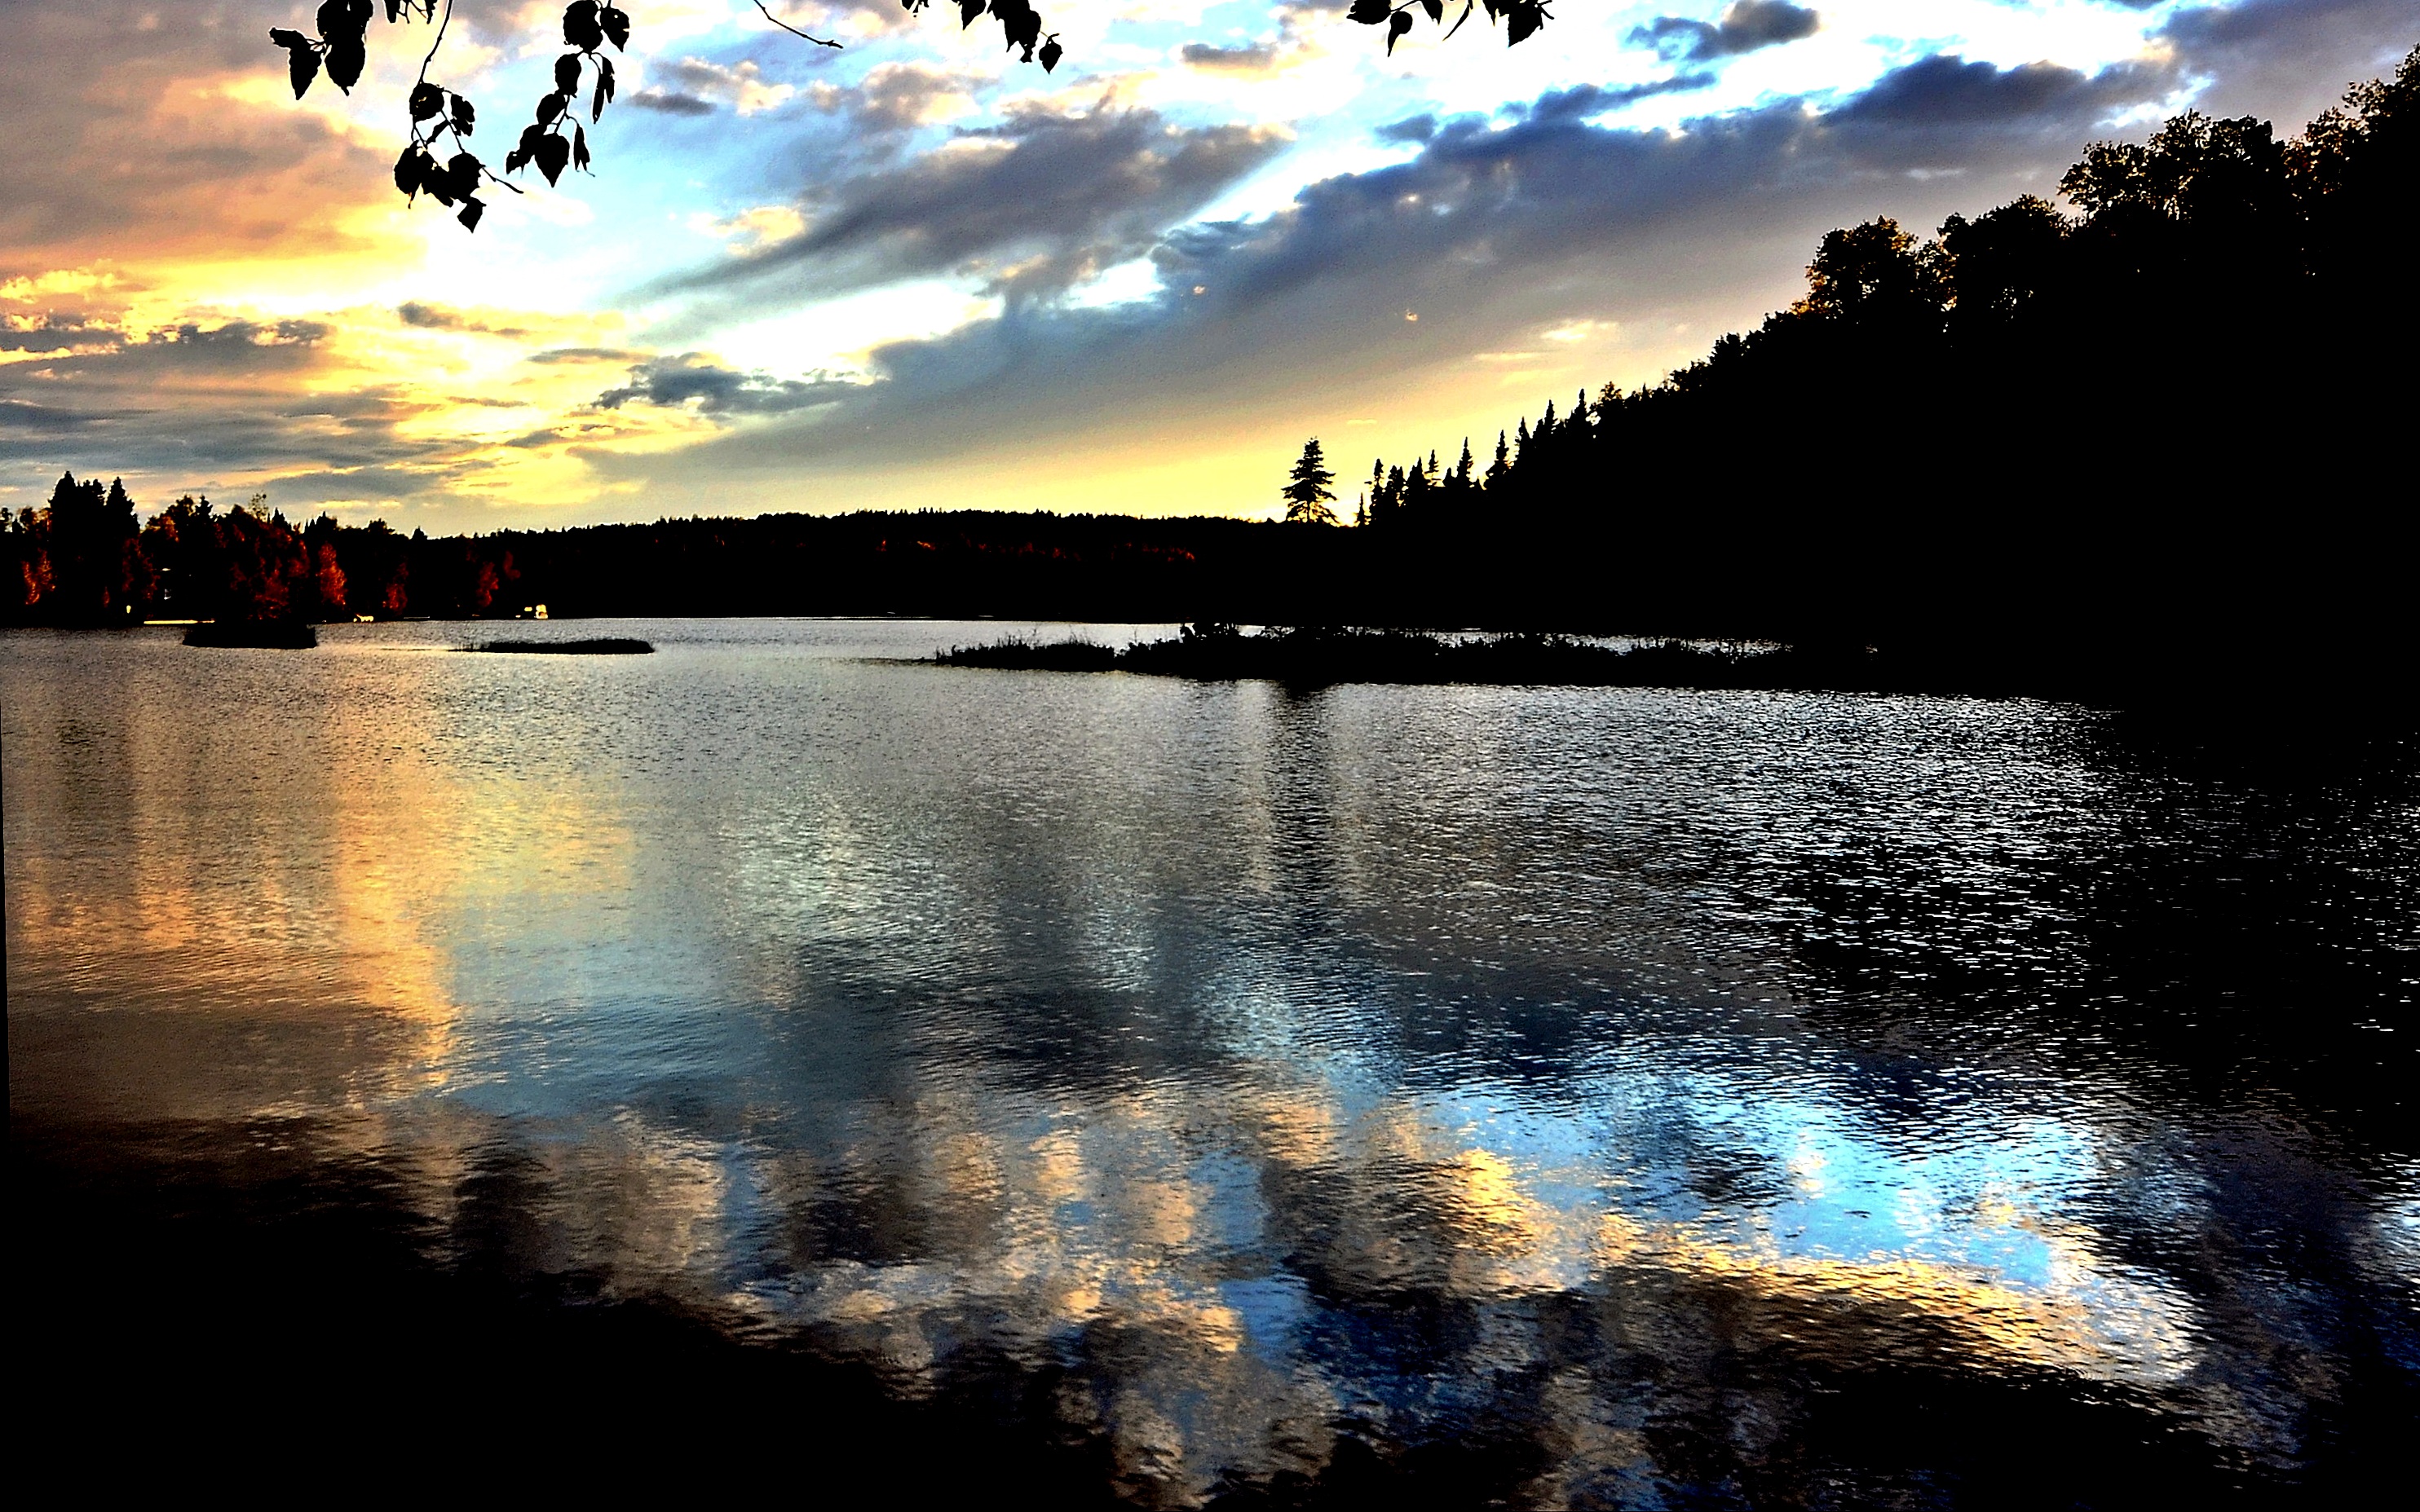
landscape, sea, water, nature, horizon, cloud, sky, sunrise, sunset, sunlight, morning, lake, dawn, summer, dusk, evening, twilight, reflection, computer wallpaper